Ponsei Natrunaiyappar Temple

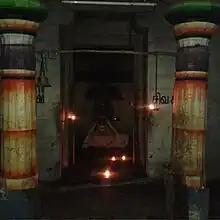

Natrunaiyappar Temple(நற்றுணையப்பர் ஆலயம்) is a Hindu temple dedicated to Shiva, located in the village of Ponsei or Thirunanipalli (Chola Nadu - South of Kaveri), Mayiladuthurai district, East-Central Tamil Nadu, South India. It's one of the holy place "Tevaram has been sung on the primary god of the Shiva (Paadal Petra sthalam)". From north side Chidambaram to The Mahendra Mountain totally 63 Shiva temples have been presented. It's also one of the part of 63 Shiva's holy places. Once upon a time Ponsei was ruled under Chola dynasty.